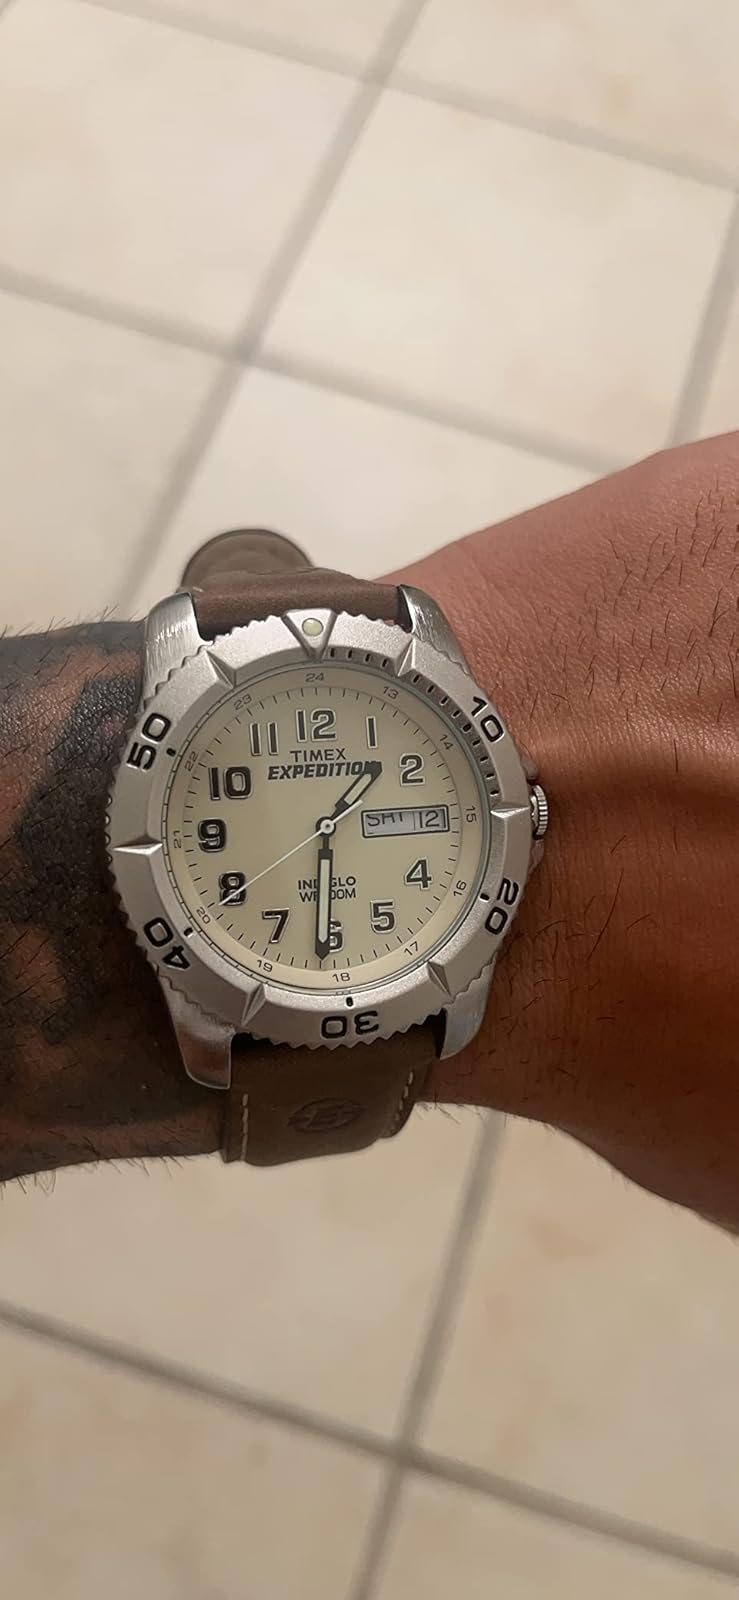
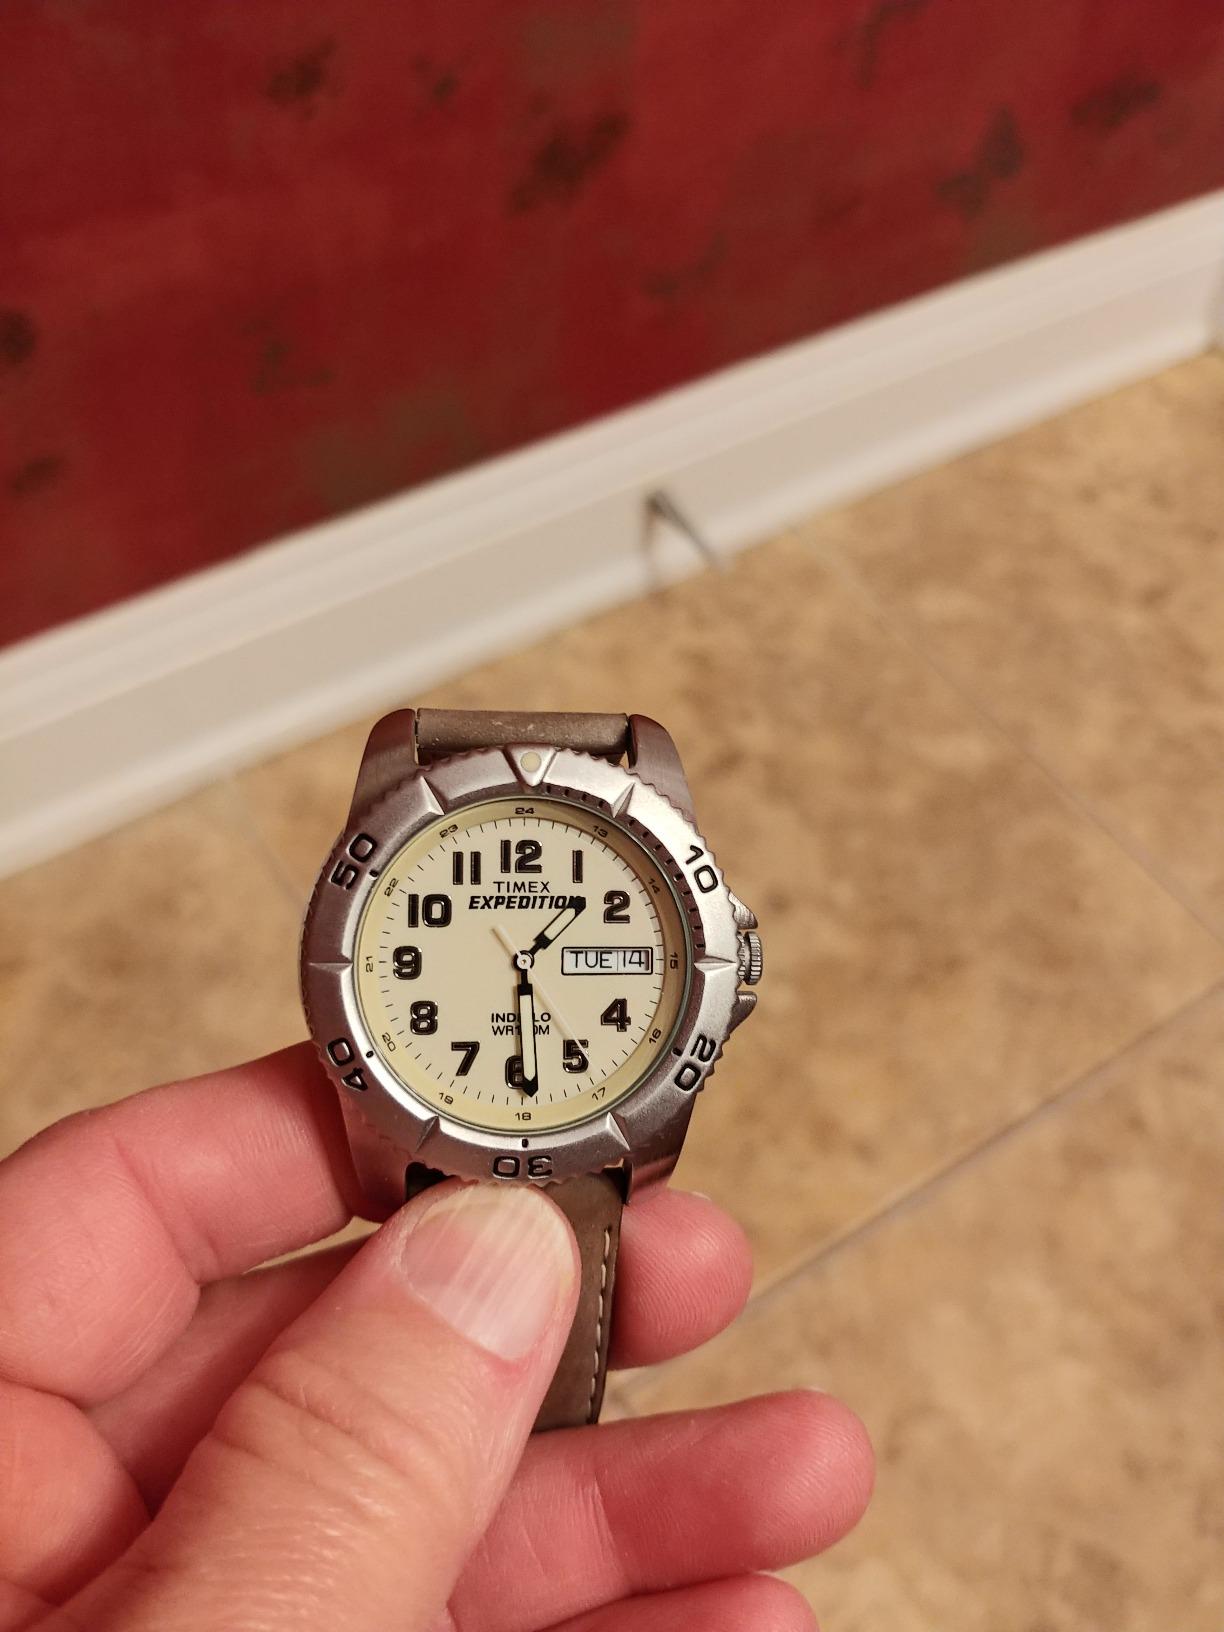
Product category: accessories_watch
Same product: yes